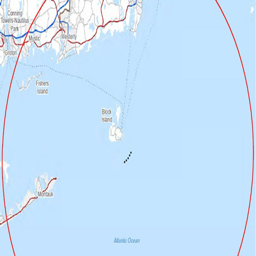
the - megawatt is scheduled to go on - line .